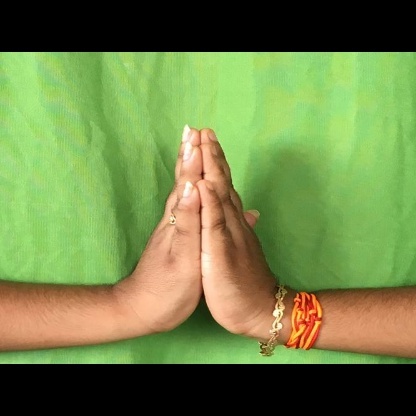
Mudra: Anjali